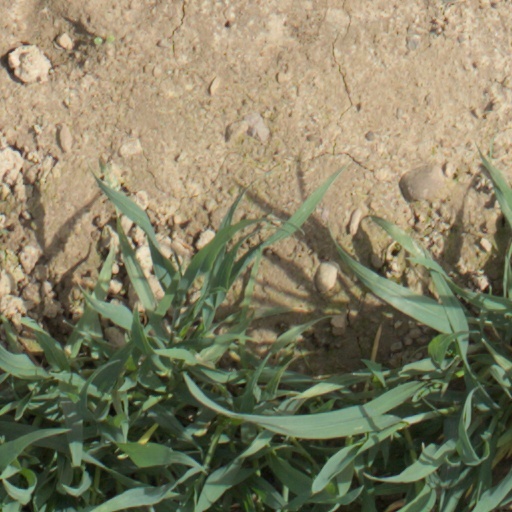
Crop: wheat